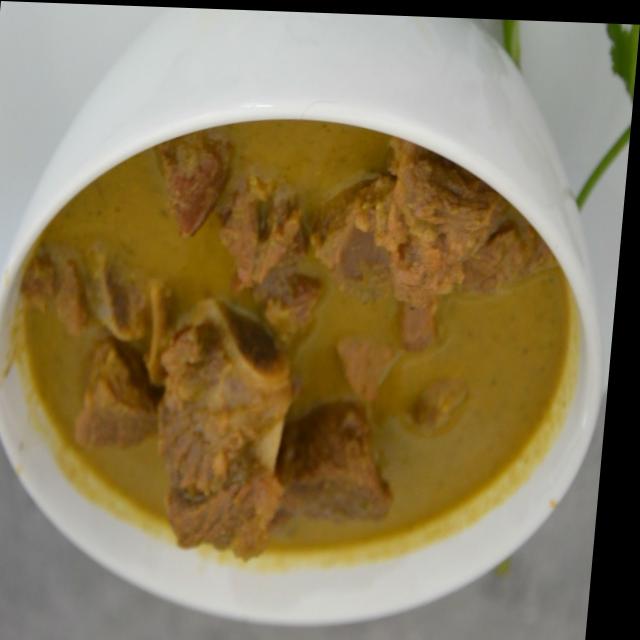
Dish: mutton_curry